Dwight F. Davis

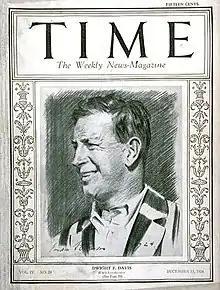
"Time" cover, December 15, 1924

After Harvard Davis attended Washington University School of Law, though he was never a practicing attorney. He was, however, politically active in his home town of St. Louis and served as the city's public parks commissioner from 1911 to 1915. During his tenure, he expanded athletic facilities and created the first municipal tennis courts in the United States. He sought the Republican nomination in the 1920 Missouri Senate election, receiving 38.2% in the primary. He served under President Calvin Coolidge as Assistant Secretary of War (1923–1925) and as Secretary of War (1925–1929). He then served as Governor General of the Philippines (1929–1932) under Herbert Hoover.